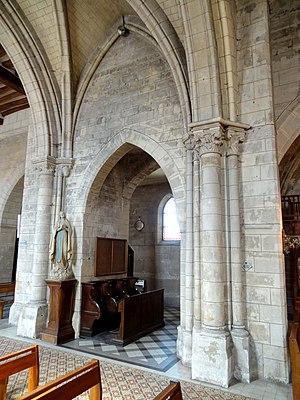
Intérieur de l'église - voir titre.
L'église Saint-Denis est une église catholique paroissiale située à Neuilly-en-Thelle, dans le département de l'Oise, en France. Sa construction a commencé après la donation de la collation de la cure à l'abbaye Saint-Vincent de Senlis en 1187. Mais les seuls éléments significatifs qui subsistent de la première campagne de construction sont la façade et une partie de la base du clocher, avec sa voûte d'ogives. Des réparations ont été nécessaires après la Grande Jacquerie en 1358, et ont laissé les chapiteaux au sud de la base du clocher et deux baies à remplage. La modeste nef a si souvent été retouchée qu'elle a perdu tout caractère, et son unique bas-côté a été rebâti en 1842. Le clocher a quant à lui été reconstruit après un incendie en 1711. L'église Saint-Denis vaut donc surtout pour son vaste chœur Renaissance de trois travées, terminée par une abside à trois pans, et accompagné d'un collatéral au nord. Ce chœur est de dimensions généreuses, et s'il ne constitue pas un chef-d'œuvre, offre néanmoins une modénature atypique, et des supports des voûtes d'une conception originale.